Western Kid

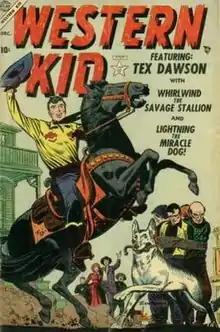
"The Western Kid" #1 (Nov. 1954). Cover art by John Romita Sr.

The Western Kid is a fictional Old West character appearing in American comic books published by Marvel Comics. The character was the star of Western feature published by Marvel's 1950s precursor, Atlas Comics.